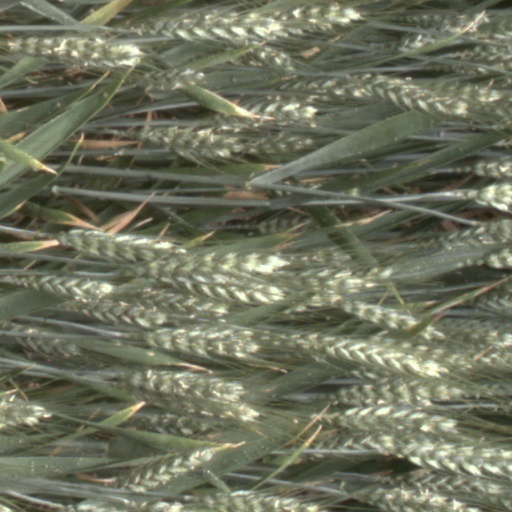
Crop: wheat